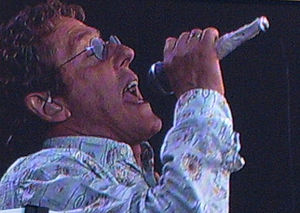
Roger Daltrey
Roger Daltrey i 2005.
Roger Harry Daltrey er en engelsk musiker, sangskriver og skuespiller, bedst kendt som værende grundlæggeren og forsangeren for det engelske rock band The Who. Han har opretholdt en musikalsk karriere som solooptrædende kunstner, og har også arbejdet indenfor filmbranchen, hvor han har spillet med i mange film, skuespil og tvproduktioner, og har også produceret film.